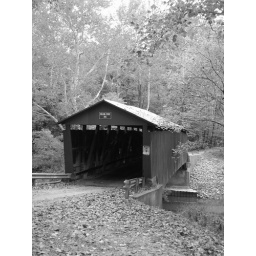
Taken down the road from my house in Putnam county.